Gardom's Edge

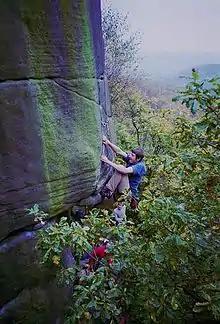
Green streaks are algae growing in a streak of water seepage.

Gardom's Edge is a rocky outcrop near Baslow in Derbyshire, England.